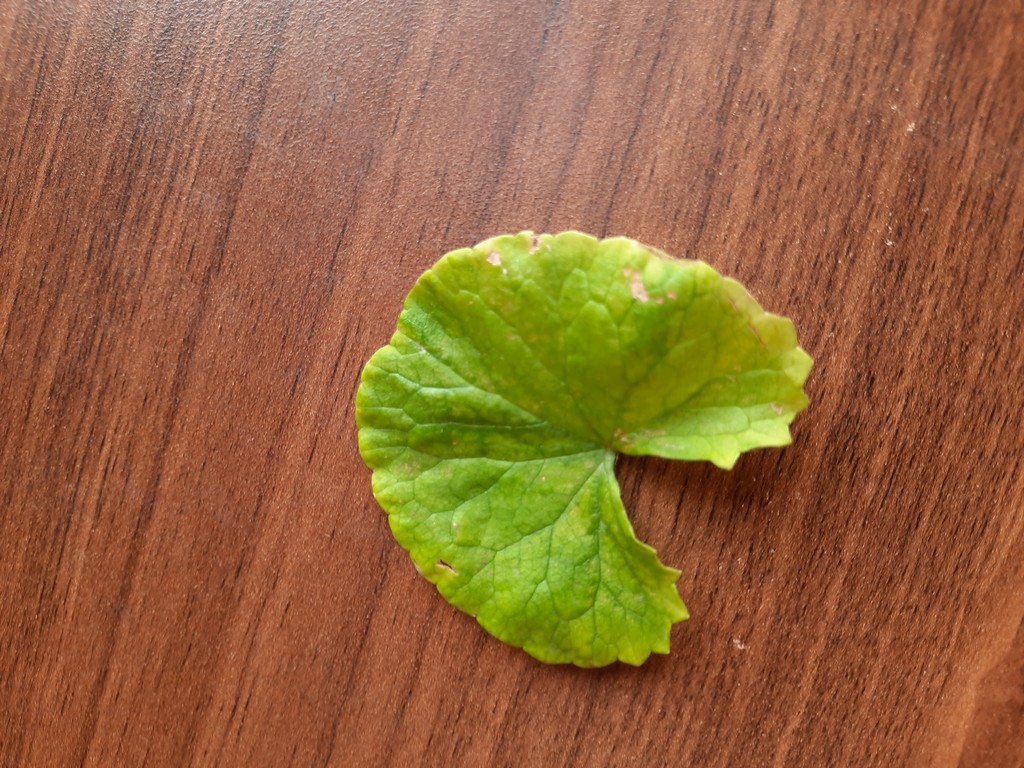
Label: Unhealthy